Zeno Ibsen Rossi

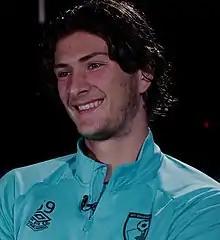
Ibsen Rossi in 2021

Zeno Ibsen Rossi (born 28 October 2000) is an English professional footballer who plays as a defender for club Cambridge United.